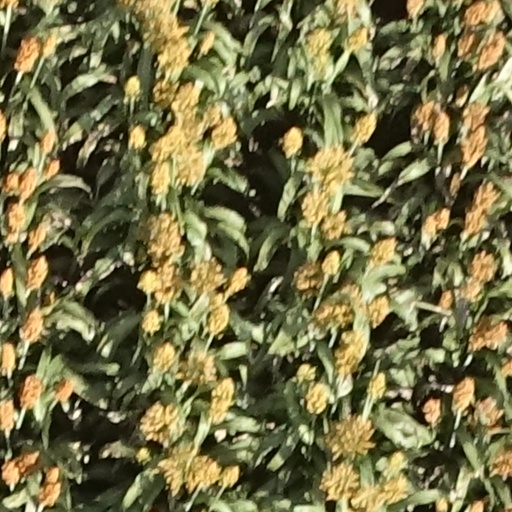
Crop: sorghum